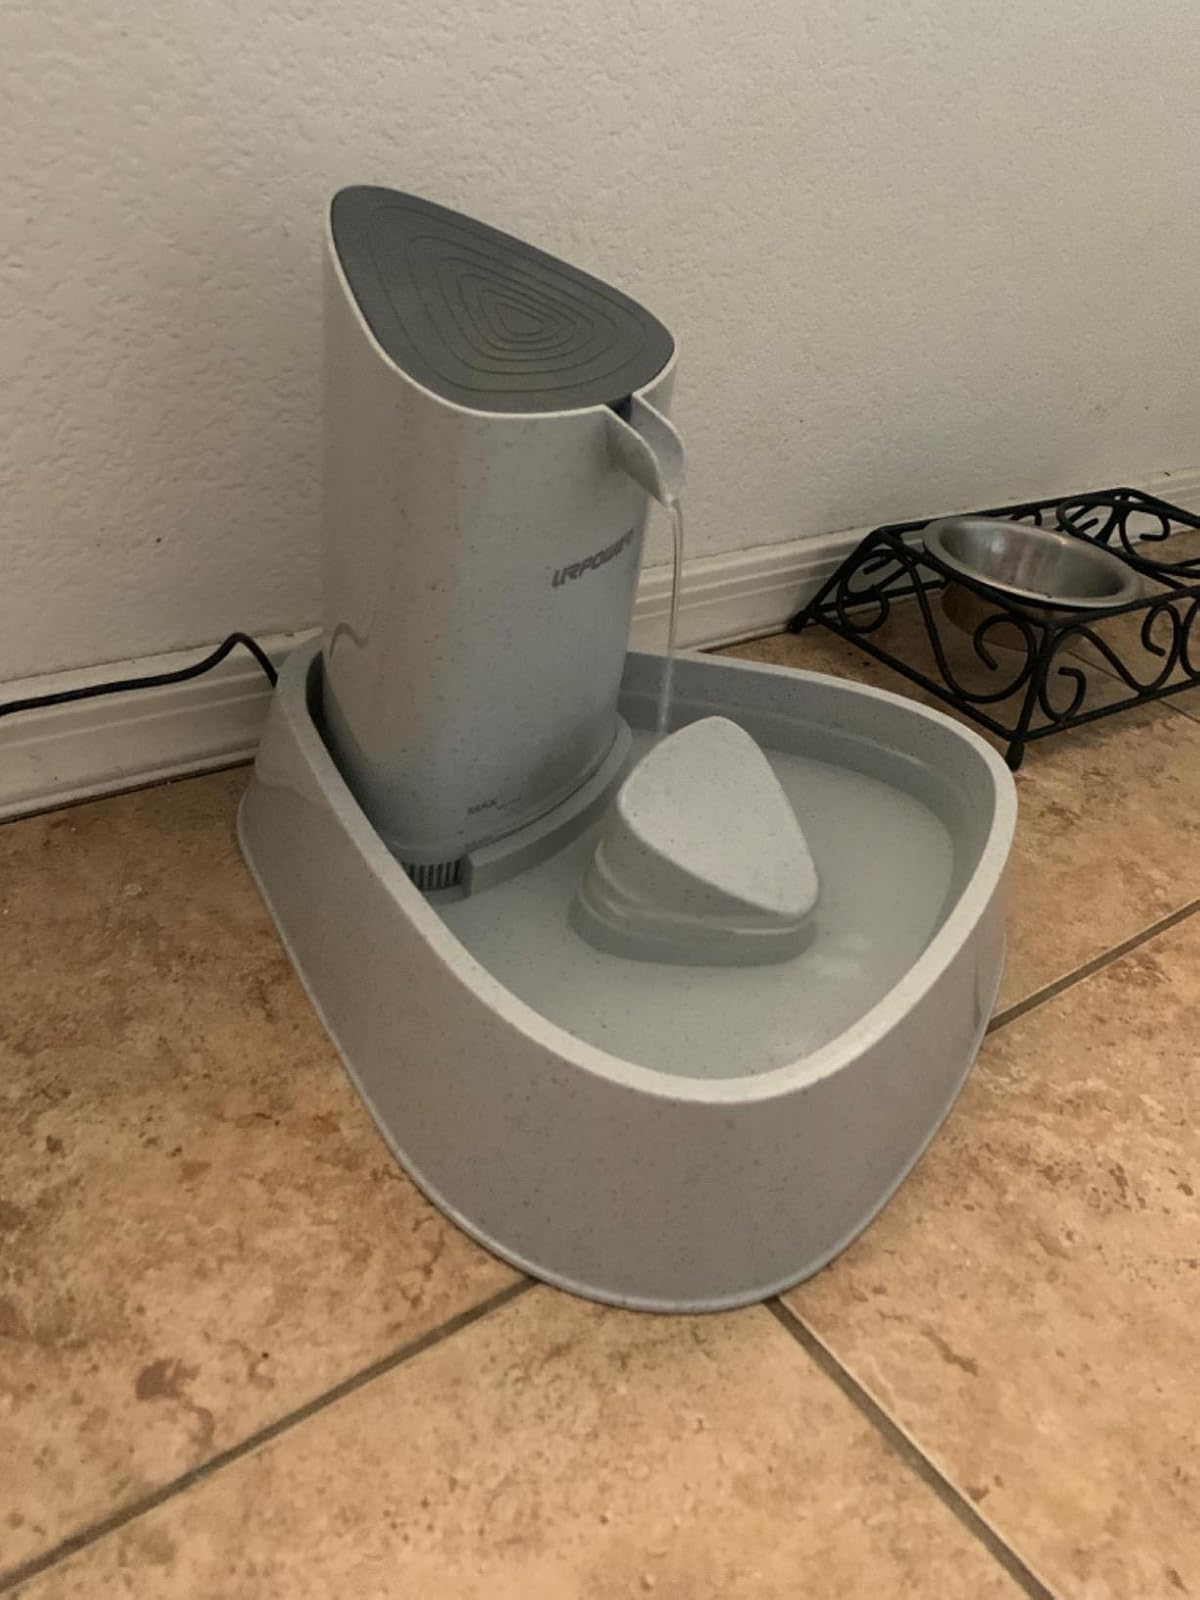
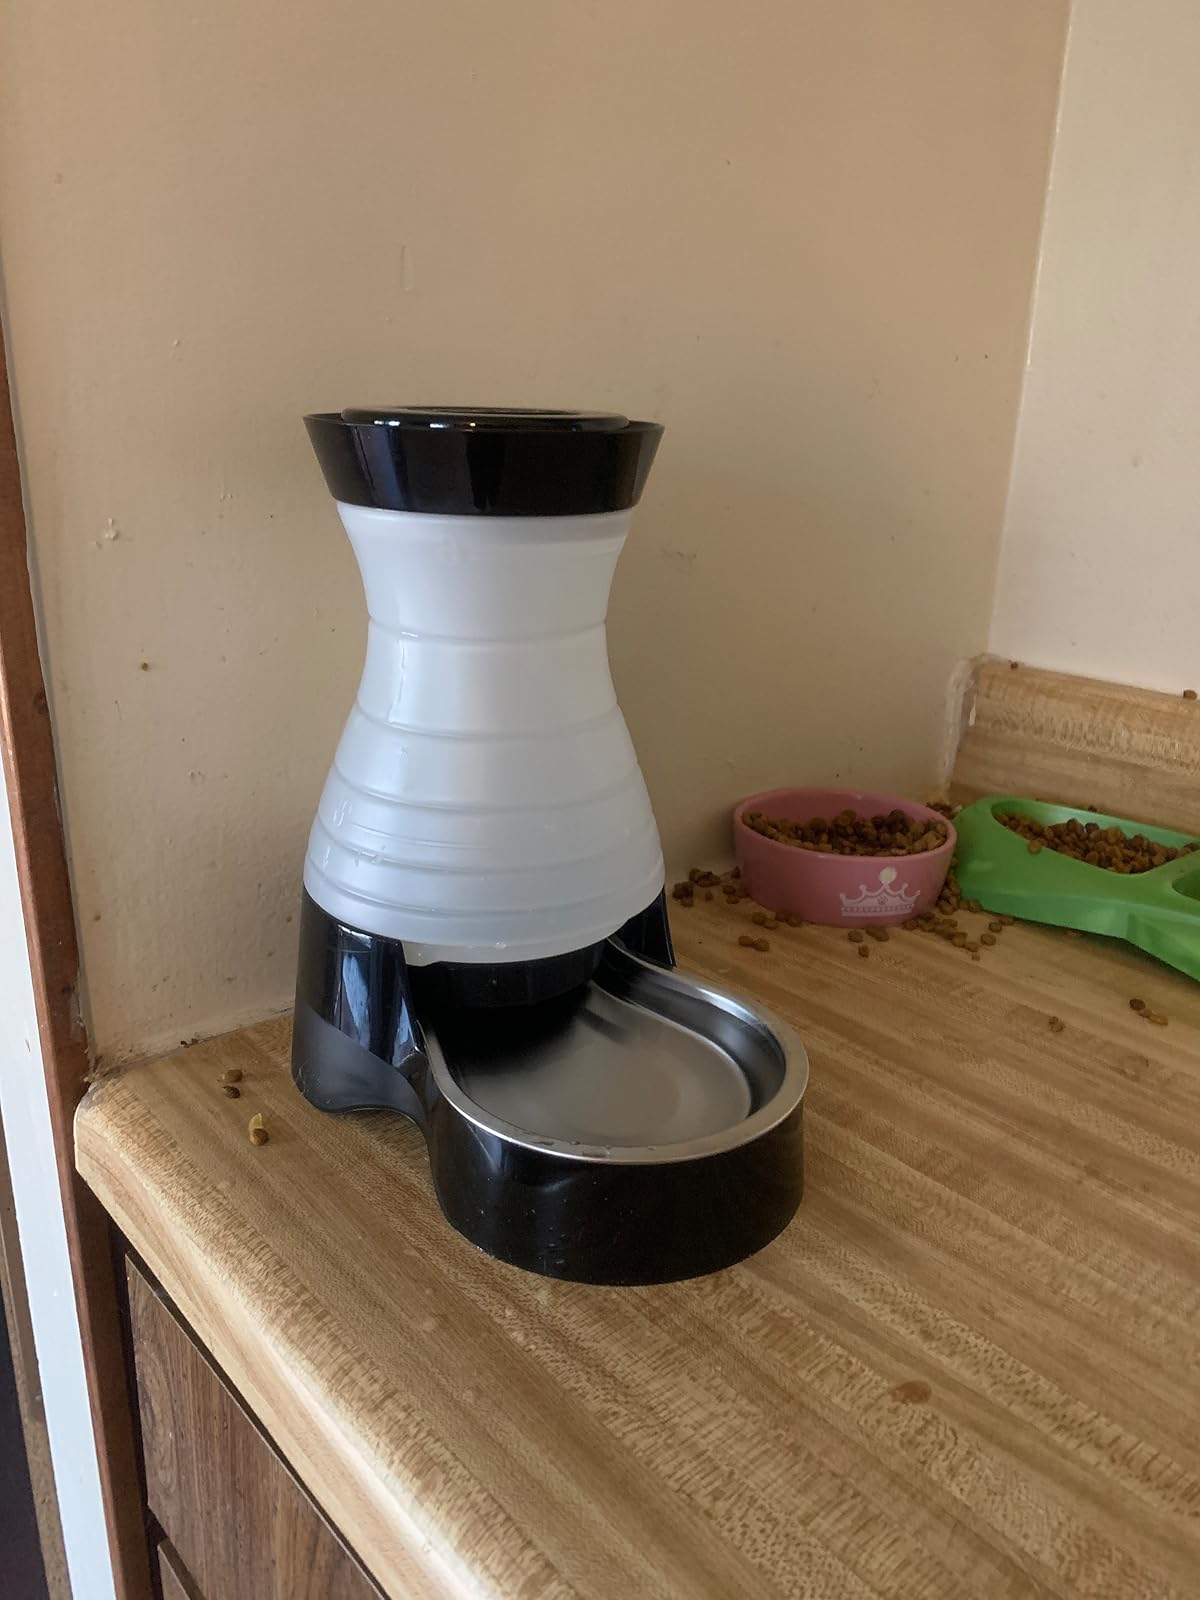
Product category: items_bowl
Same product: no